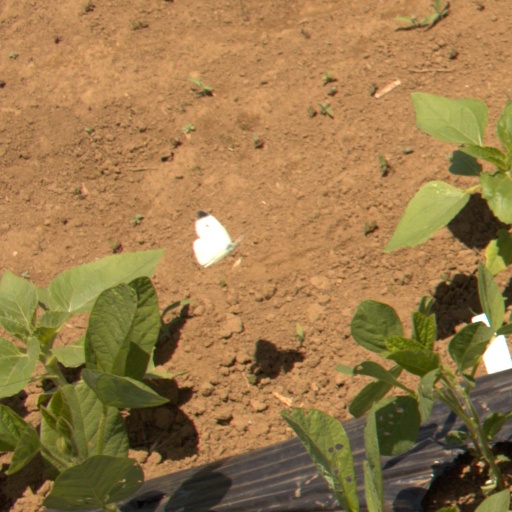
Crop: Jerusalem artichoke